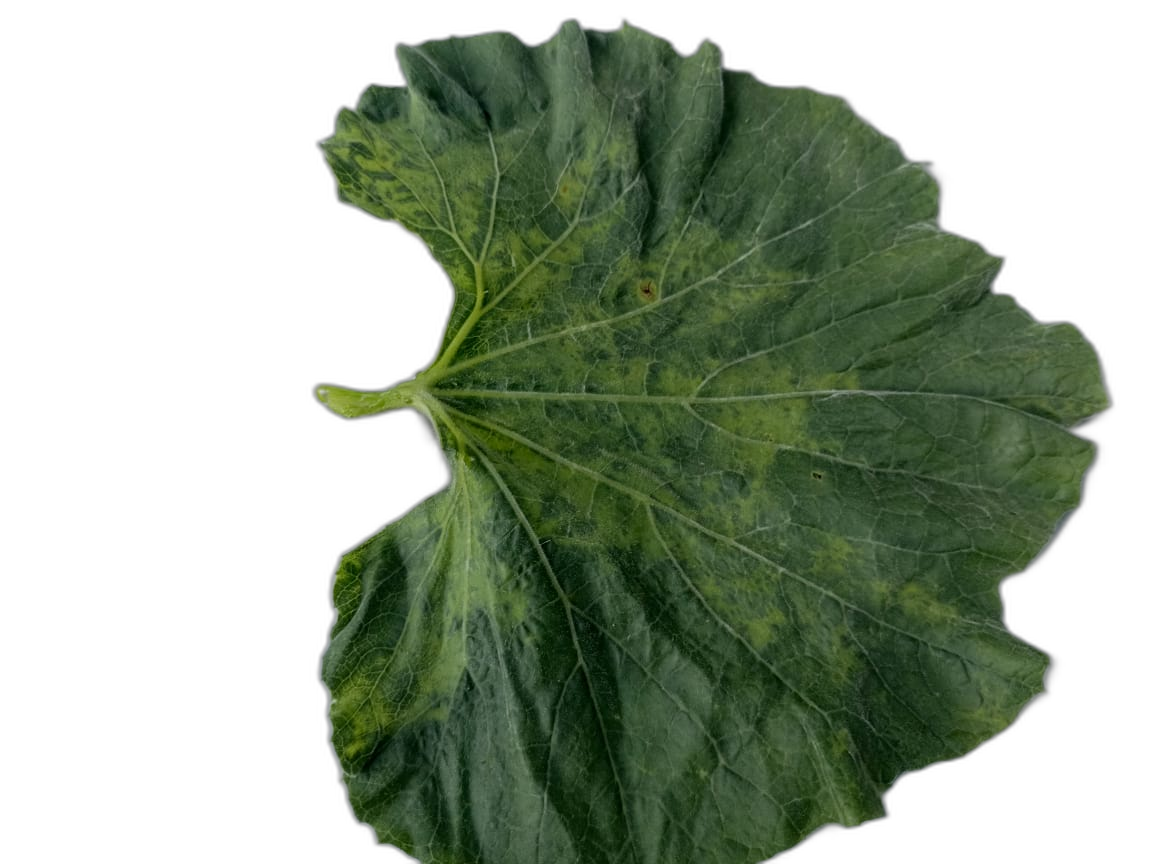
Crop: Bottle Gourd
Label: Mosaic_Virus